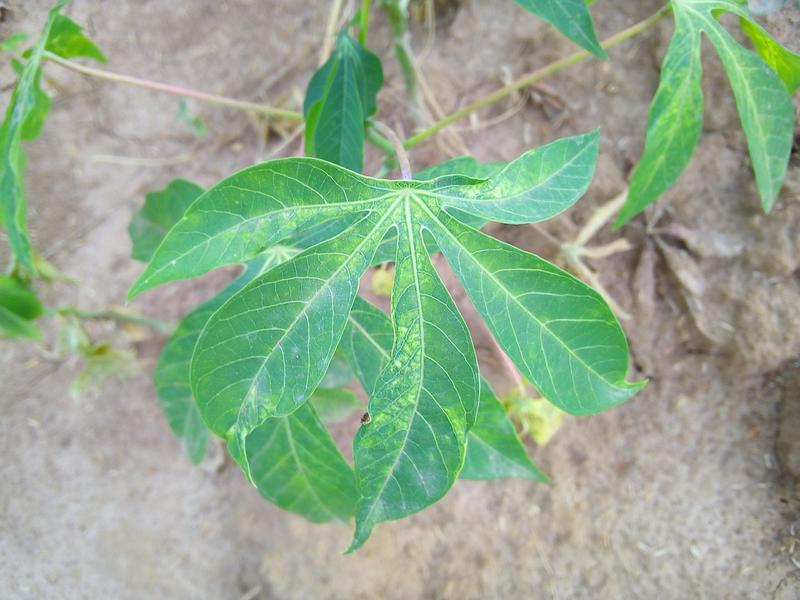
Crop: cassava
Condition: mosaic_disease